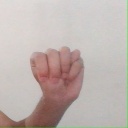
अक्षर: म